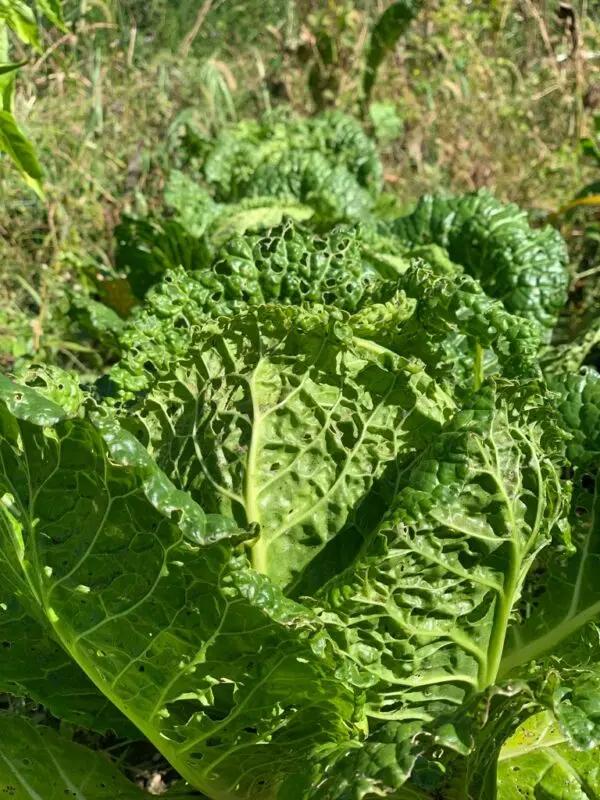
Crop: unknown
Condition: cabbage